Queen + Paul Rodgers Tour

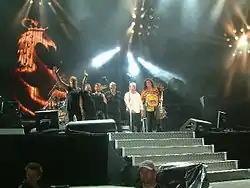
Queen + Paul Rodgers performing at Cologne on July 6, 2005 during their European Tour.

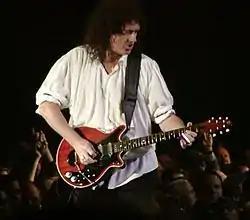
Brian May performing during the tour.

The stage design for the tour was created by Mark Fisher and was minimal, lacking a large backing screen that would later be featured on the Rock The Cosmos Tour, and elaborate stage theatrics. Four very large, custom-built moving spotlights sat behind the stage, each containing a 3000-watt xenon bulb and operated by a crewperson. A large 'B Stage' was constructed out from the main stage, into the audience which would frequently be used for acoustic performances by all the members of the band. The show began with the Eminem song "Lose Yourself" being played over the PA system, and a dance-theme remix of the Queen song It's A Beautiful Day. Toward the end of "Lose Yourself", the guitar would join in from behind a large curtain which covered the band from view, before Rodgers would appear singing a shortened version of the song "Reachin' Out". Thought by many fans to be a new song, it was a charity song that both Brian and Paul had played together on in the 1990s. Brian would appear after, playing the introductory riff to "Tie Your Mother Down", before the curtain fell and the band would perform the full song.